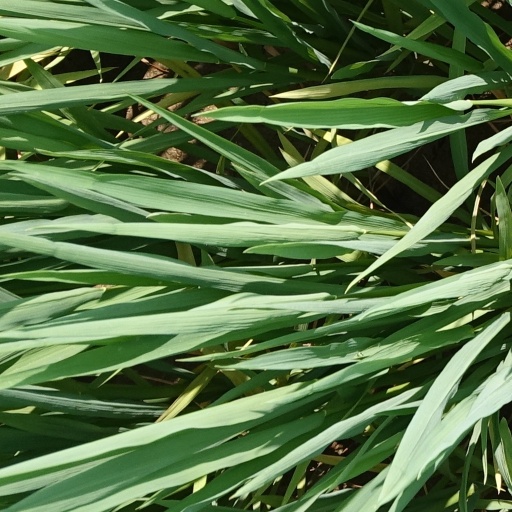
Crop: rice